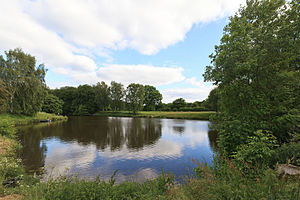
Trittau
Mühlenbachtal
Trittau er en kommune og administrationsby i det nordlige Tyskland, beliggende i Amt Trittau under Kreis Stormarn. Kreis Stormarn ligger i den sydøstlige del af delstaten Slesvig-Holsten.